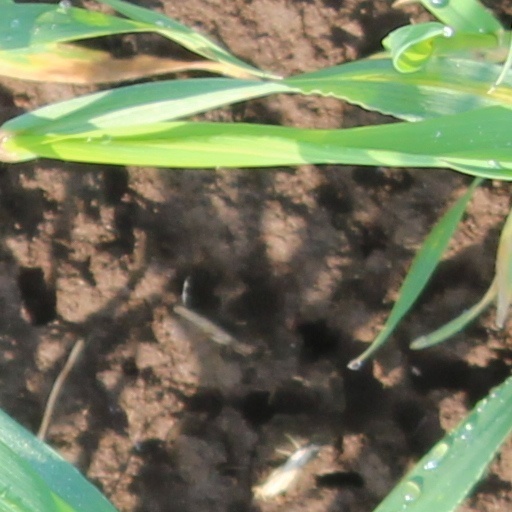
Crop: wheat